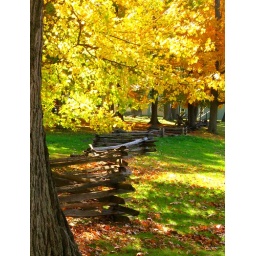
A split rail fence zig-zags beneath more golden autumn foliage, near the Pioneer Cabin at Silver Lake.